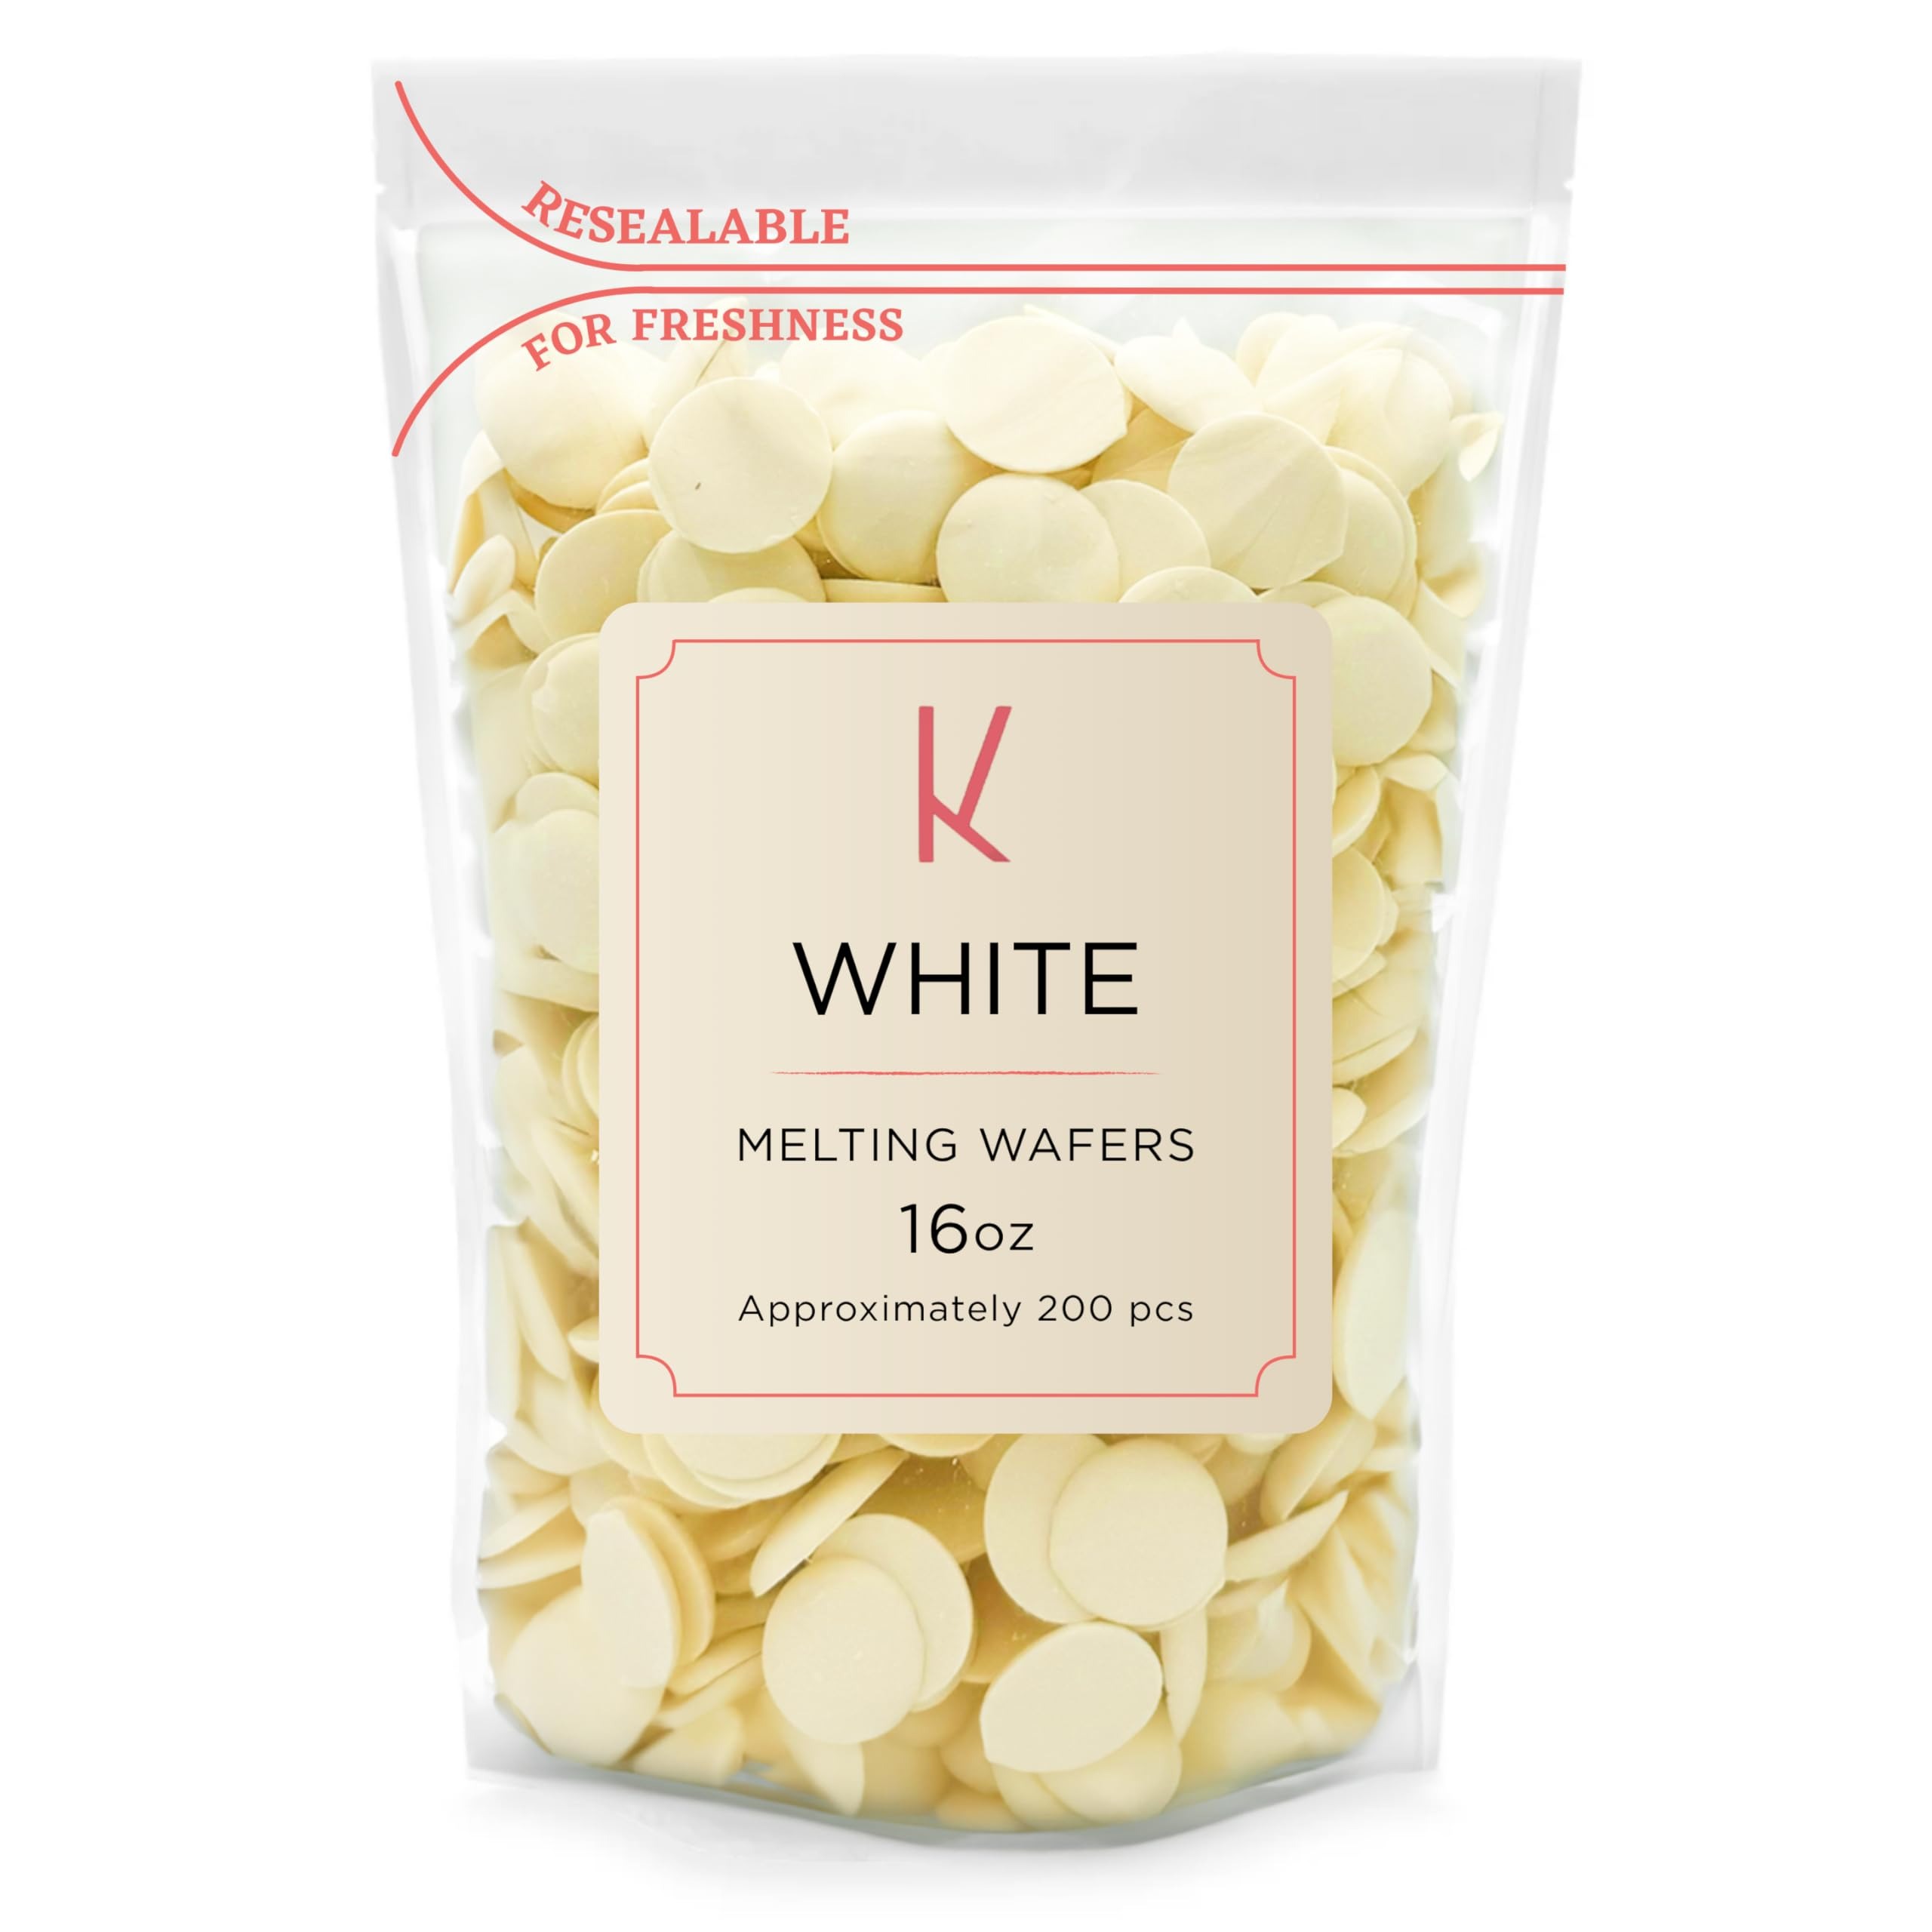
Item Name: KIDU Merckens Chocolate Melting Wafers 16 Ounces Bulk Perfect For Dipping, Deserts, Baking And More - 1 Pound (White New)
Bullet Point: KIDU Merckens Chocolate Melting Wafers 16 Ounces Bulk Perfect For Dipping, Deserts, Baking And More - 1 Pound
Product Description: KIDU Merckens Chocolate Melting Wafers 16 Ounces Bulk Perfect For Dipping, Deserts, Baking And More - 1 Pound
Value: 0.0
Unit: Count

Price: 12.99